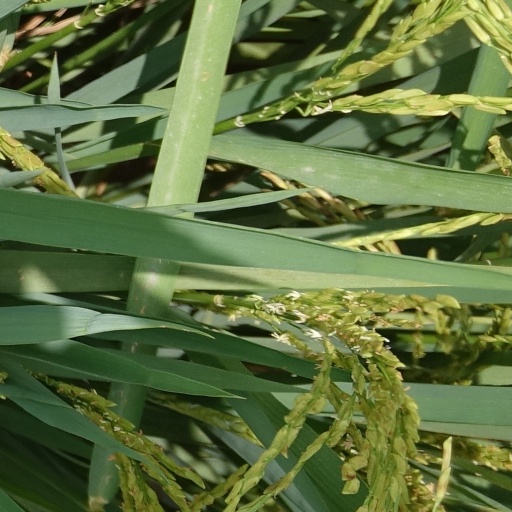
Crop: rice